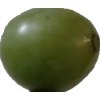
Label: grape